Alan Ritchson

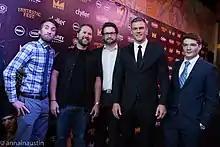
Alan Ritchson with the cast and director at the "Lazer Team" premiere in September 2015

His movie credits include a role in the 2006 film "The Butcher", as well as a minor role in 2009's "Fired Up!" In 2007, director Robert Zemeckis used Ritchson for his facial image, physique, and in movement for actor Ray Winstone of the title character of "Beowulf".